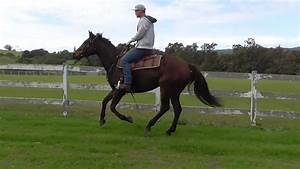
Label: horse